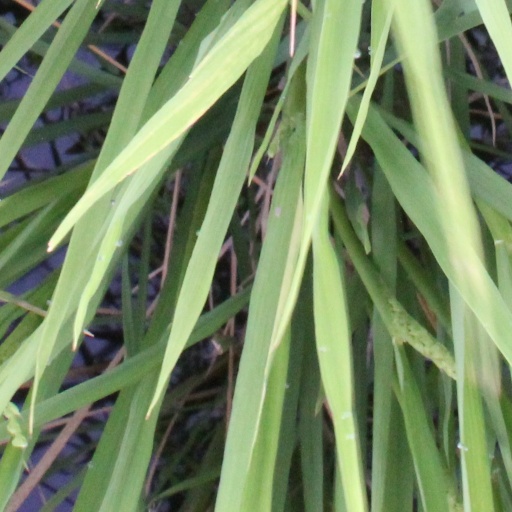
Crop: rice